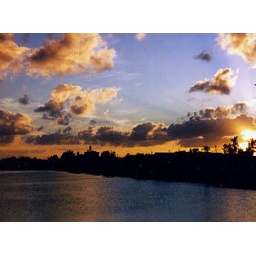
Sunset in Miami South Beach. I don't remember where this was, but remember walking across a bridge over a bay.